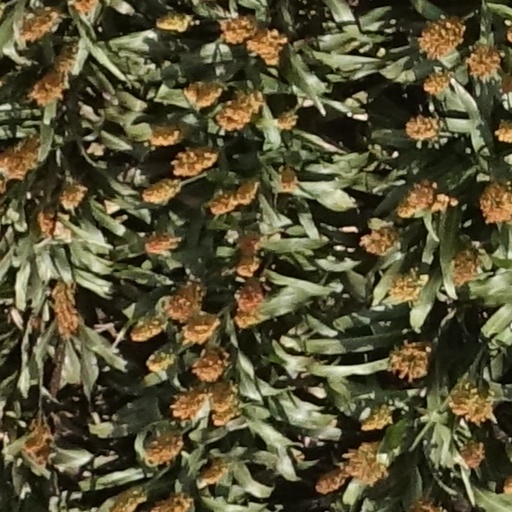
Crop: sorghum